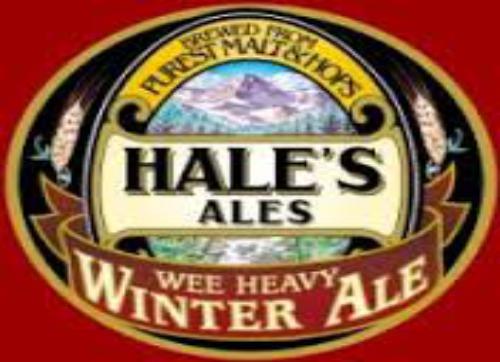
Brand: Hale's Ales
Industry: Food